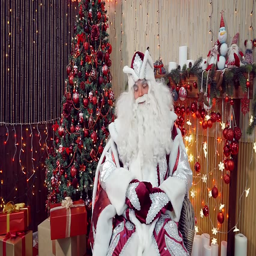
film character sitting by the christmas tree and talking on the phone